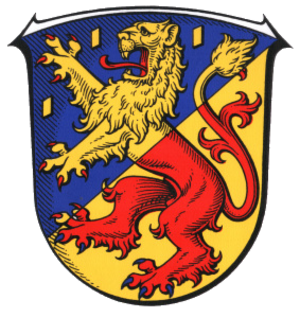
Hohenstein est une commune de Hesse, située dans l'arrondissement de Rheingau-Taunus, dans le district de Darmstadt.